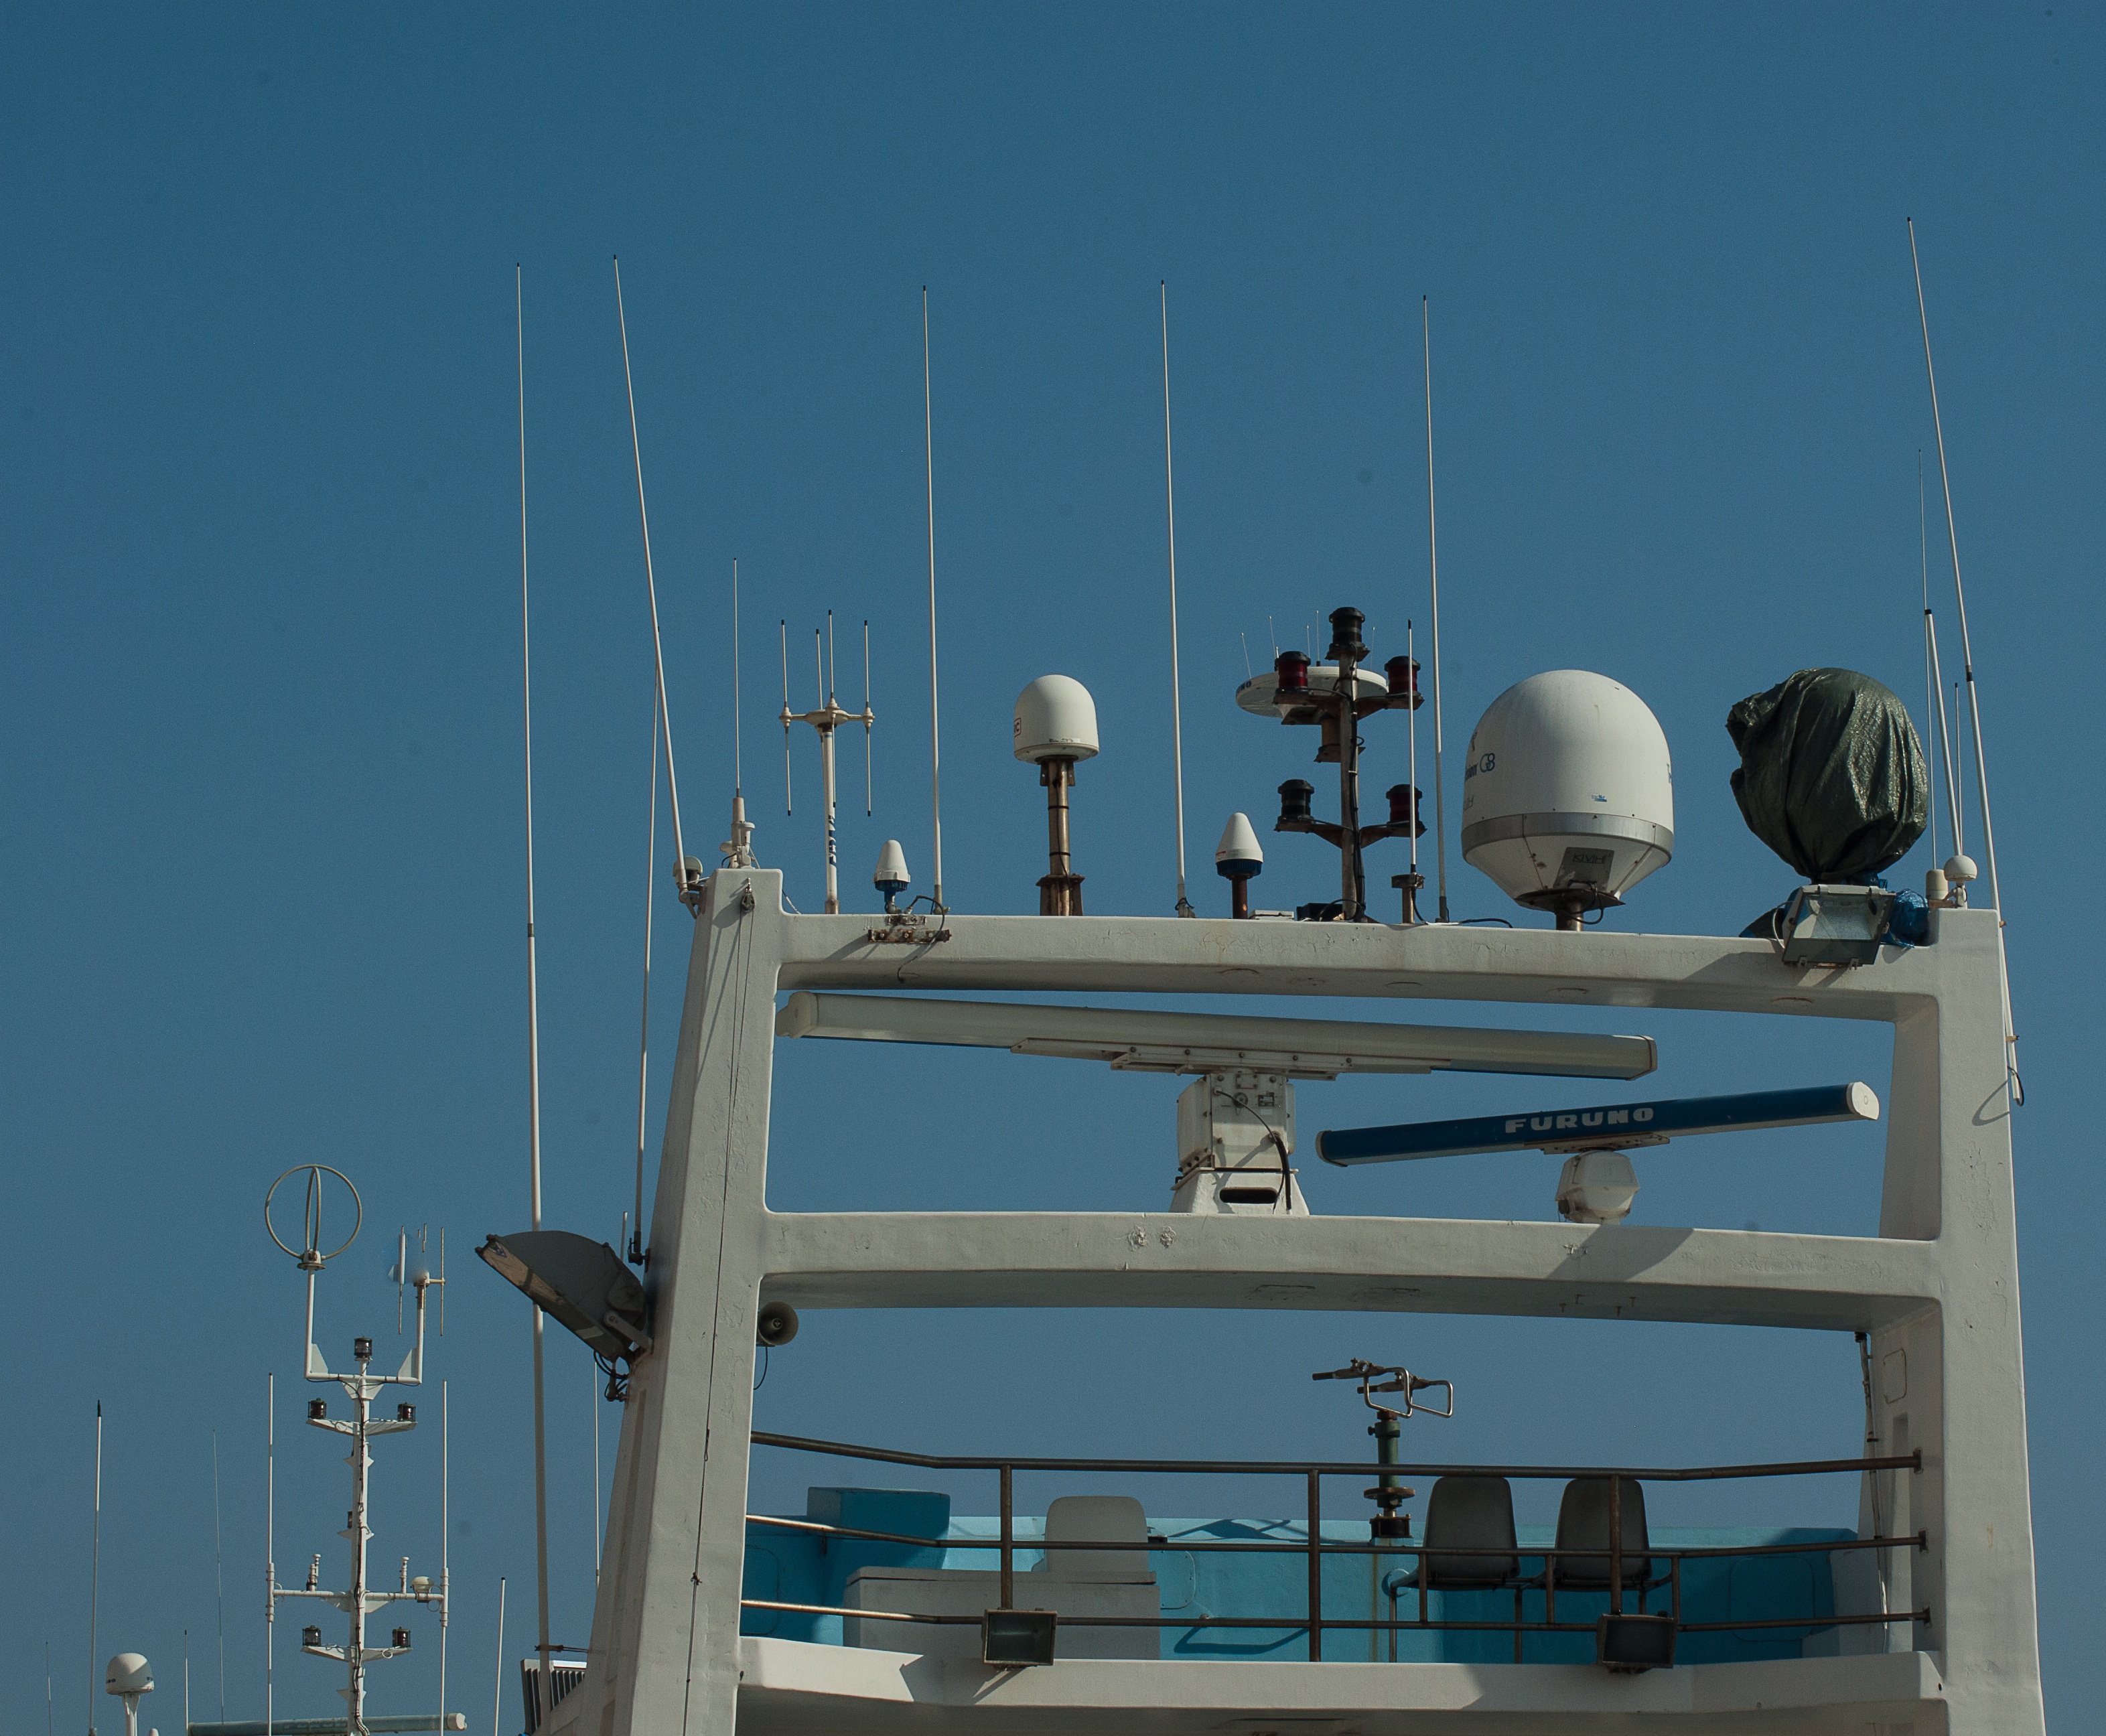
sea, dock, boat, wind, ship, vehicle, mast, marina, lighting, navigation, radar, watercraft, antennas